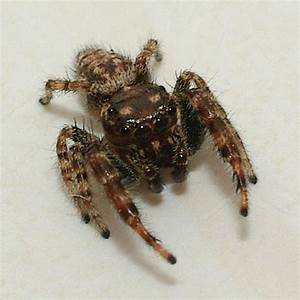
Label: spider